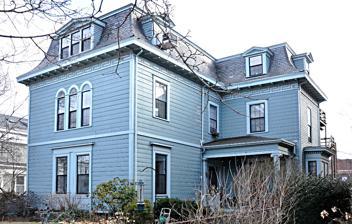
Building: House at 9 Linden Street
Country: United States of America
Year built: 1844
Historic residence in the US United States historic place House at 9 Linden Street U.S. National Register of Historic Places Show map of Massachusetts Show map of the United States Location 9 Linden St., Brookline, Massachusetts Coordinates 42°20′4.82″N 71°7′6.04″W / 42.3346722°N 71.1183444°W / 42.3346722; -71.1183444 Built 1844 Architectural style Greek Revival , Italianate MPS Brookline MRA NRHP reference No. 85003293 Added to NRHP October 17, 1985 The House at 9 Linden Street in Brookline, Massachusetts , USA, is a locally rare example of transitional Greek Revival and Italianate styling, and one of the few surviving houses from the original development of the Linden Street area in the 1840s.  The 2 + 1 ⁄ 2 -story wood-frame house was built in 1843 for Isaac Rich, a partner in a successful merchant firm and a co-founder of Boston University .  The house's mansard roof is a later addition, probably dating to the 1860s. The house was listed on the National Register of Historic Places in 1985. See also National Register of Historic Places listings in Brookline, Massachusetts References